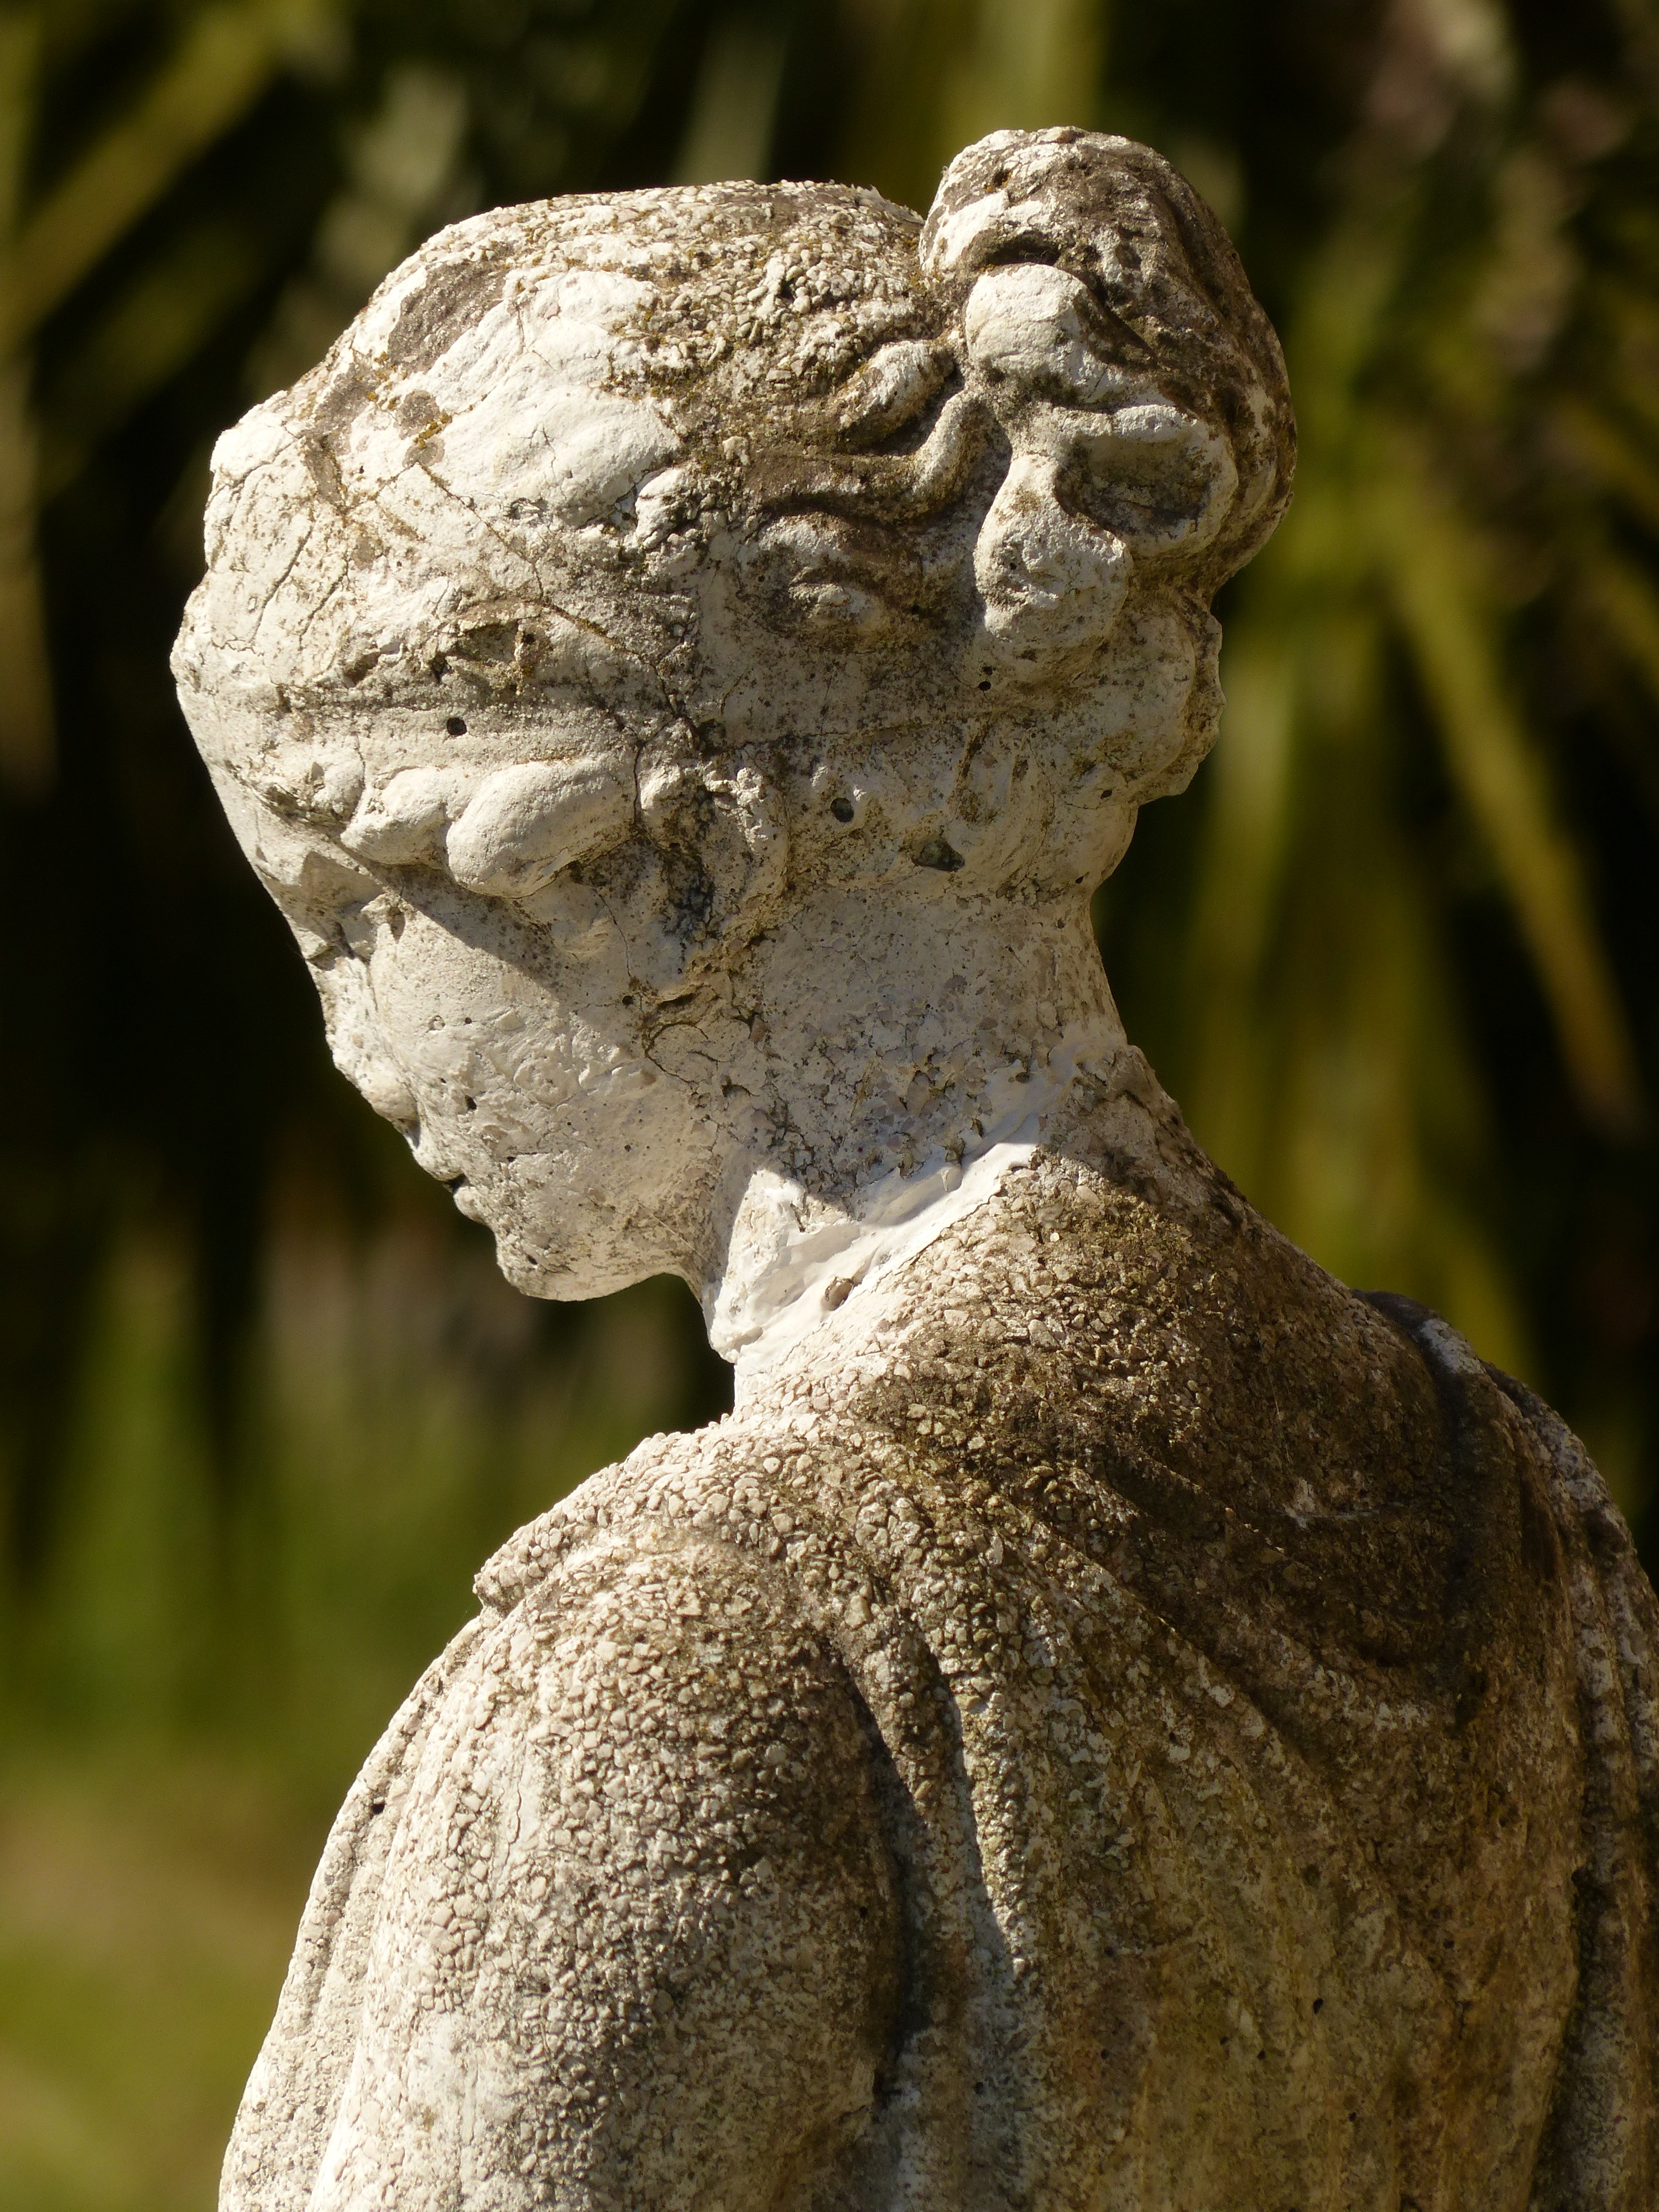
rock, girl, woman, monument, statue, weathered, close up, gargoyle, face, sculpture, art, figure, temple, head, carving, madonna, stone figure, stone carving, side profile, ancient history